John Howard

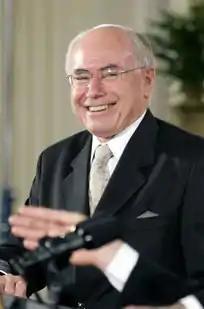
Howard in 2006

In 2006, with the government now controlling both houses of parliament for the first time since the Fraser era, industrial relations changes were enacted. Named "WorkChoices" and championed by Howard, they were intended to fundamentally change the employer-employee relationship. Opposed by a broad trade union campaign and antipathy within the electorate, WorkChoices was subsequently seen as a major factor in the government's 2007 election loss.